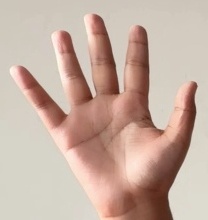
ASL sign: 5